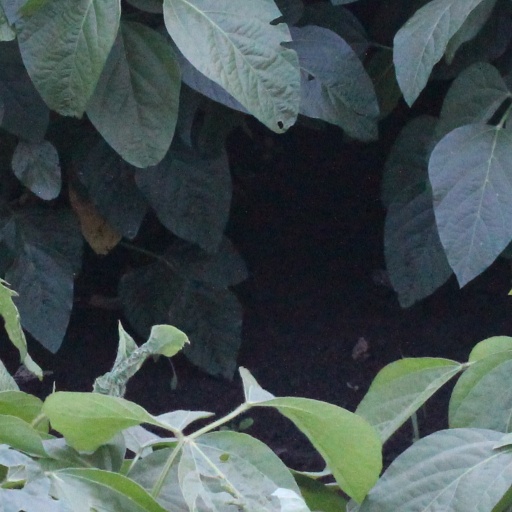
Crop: soybean